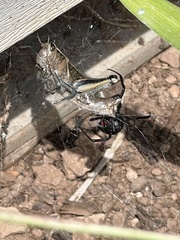
Species: Lactrodectus_hesperus